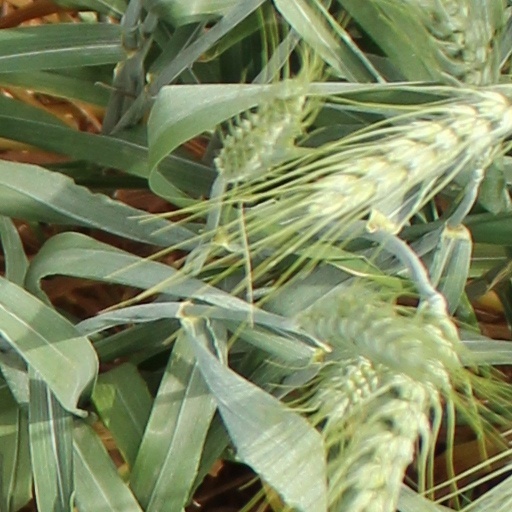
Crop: wheat